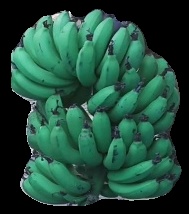
Variety: pachbale
Grade: grade3